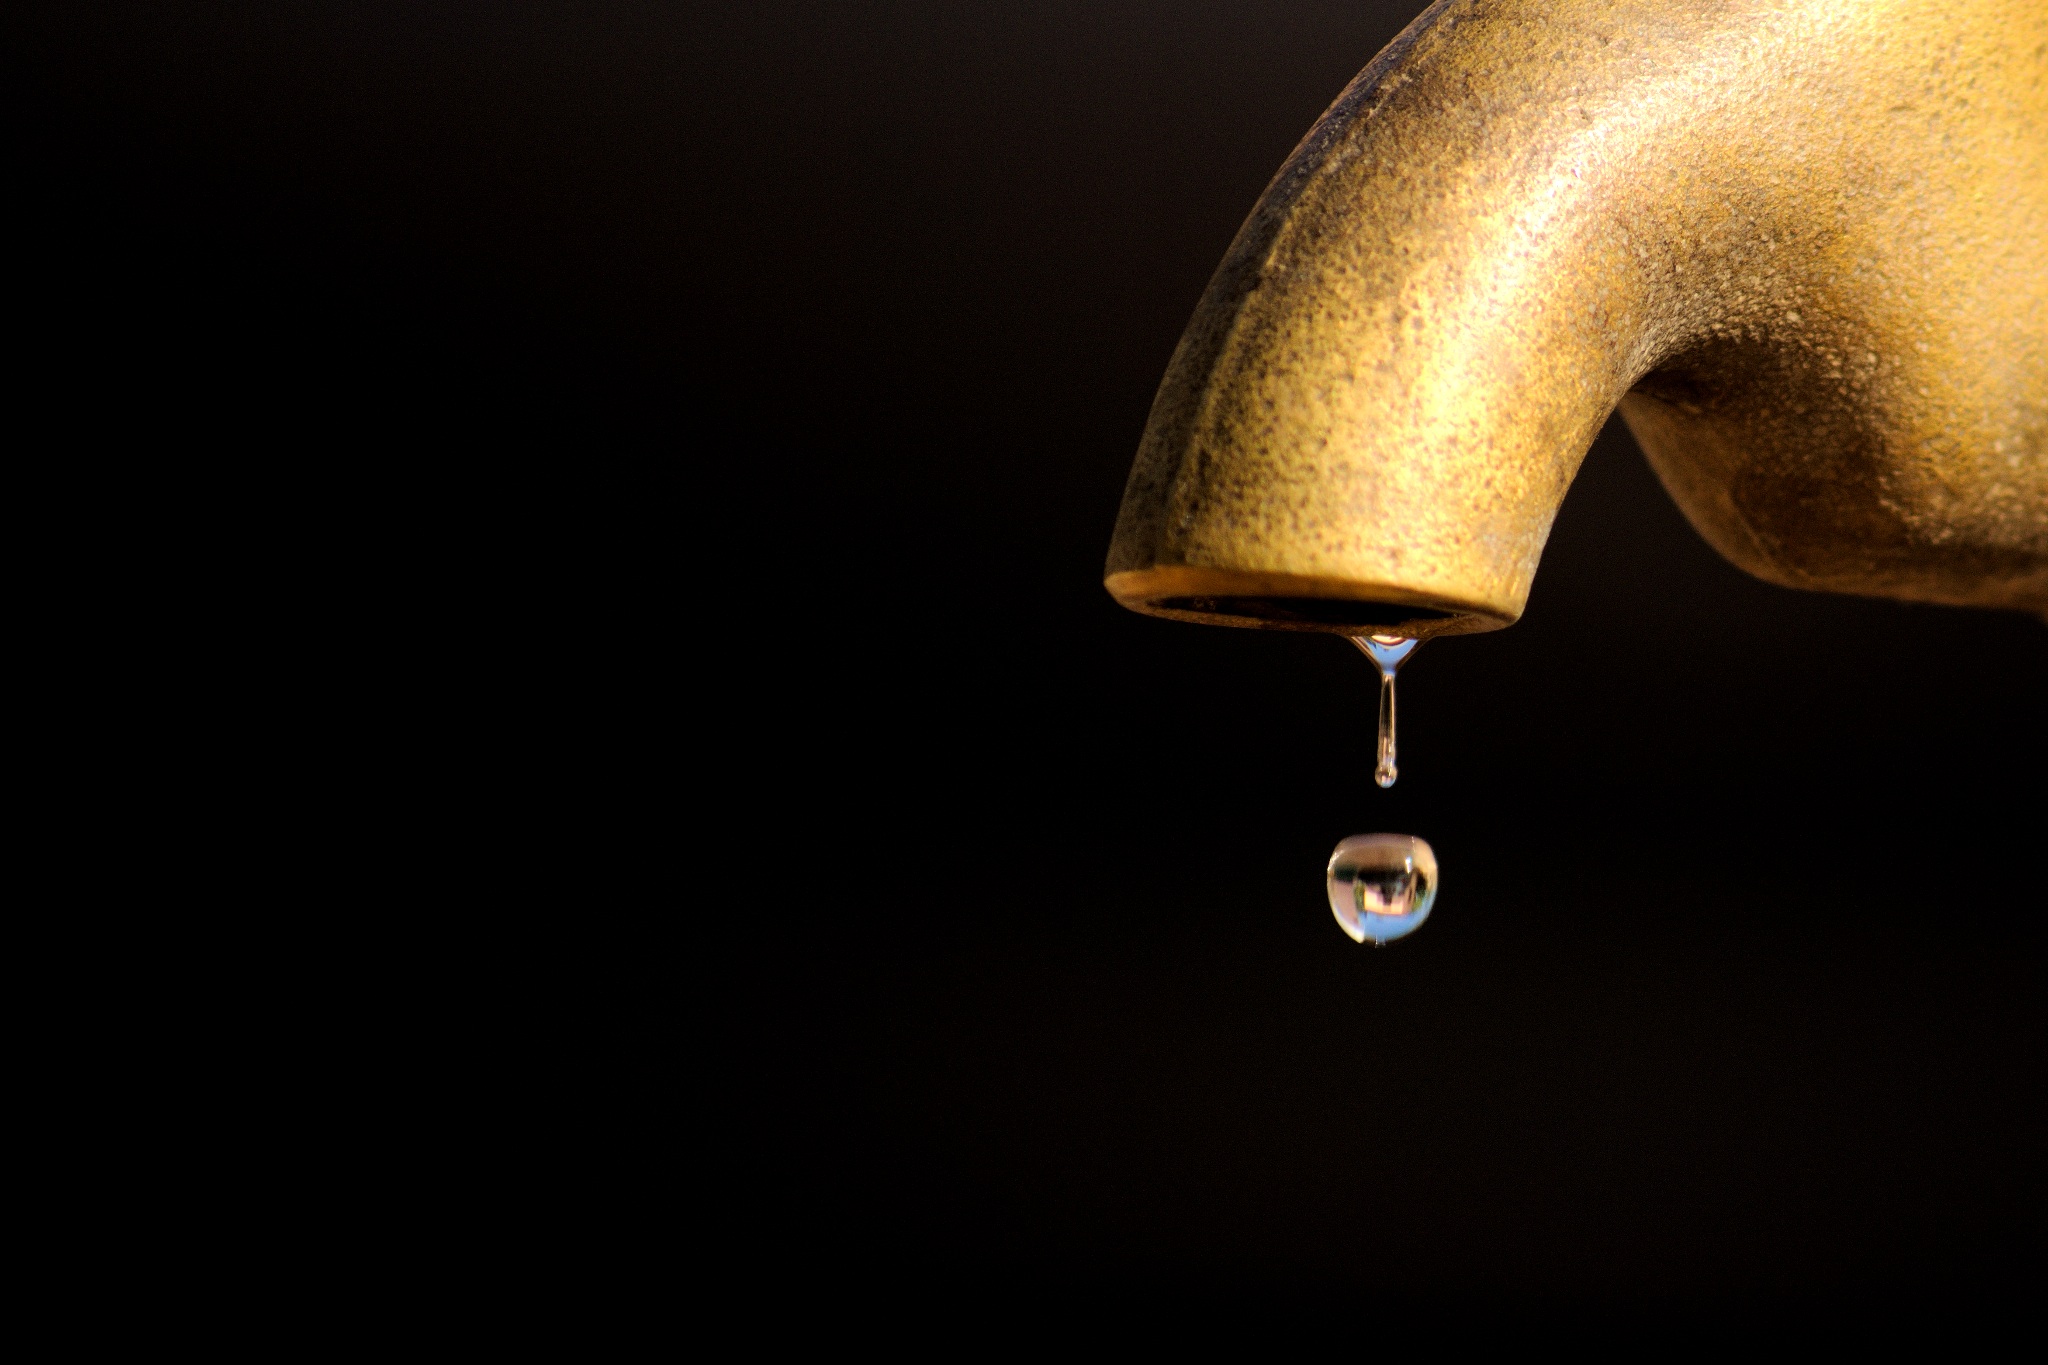
light, photography, darkness, lamp, lighting, close up, light fixture, macro photography, sconce, still life photography, computer wallpaper, incandescent light bulb